Manuel Belgrano

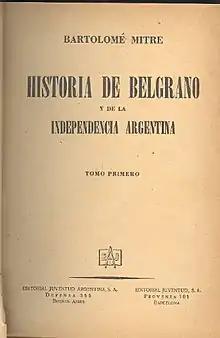
"Historia de Belgrano y de la Independencia Argentina", biography of Manuel Belgrano written by Bartolomé Mitre

Manuel Belgrano met María Josefa Ezcurra, sister of Encarnación Ezcurra, at the age of 22. Her father, Juan Ignacio Ezcurra, did not approve of their relationship because of the bankruptcy of Domingo Belgrano, Manuel's father. Juan Ignacio arranged the wedding of his daughter with Juan Esteban Ezcurra, a distant relative from Pamplona that worked selling clothes. Juan Ignacio opposed the May Revolution and returned to Spain, leaving his wife in Buenos Aires, which allowed her to return to her former relationship with Belgrano.